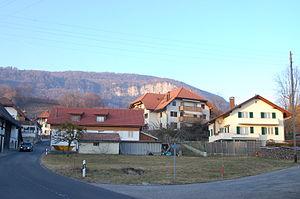
Rumisberg est une commune suisse du canton de Berne, située dans l'arrondissement administratif de Haute-Argovie.